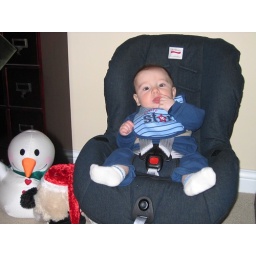
Big Boy in his big boy car seat